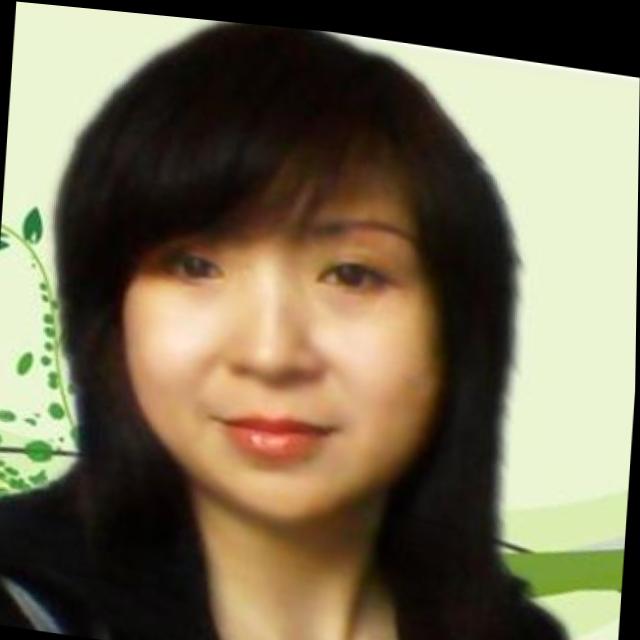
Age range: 45-64